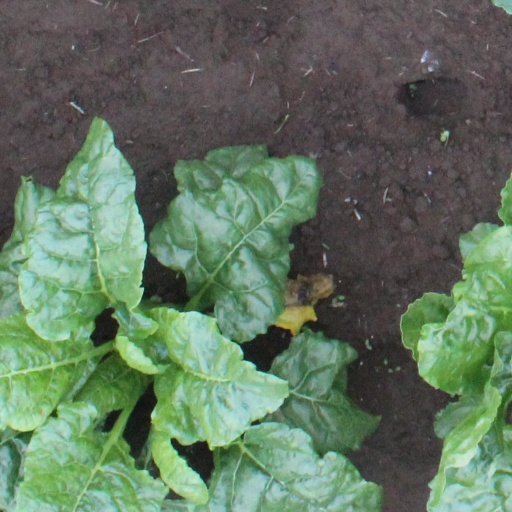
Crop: sugar beet